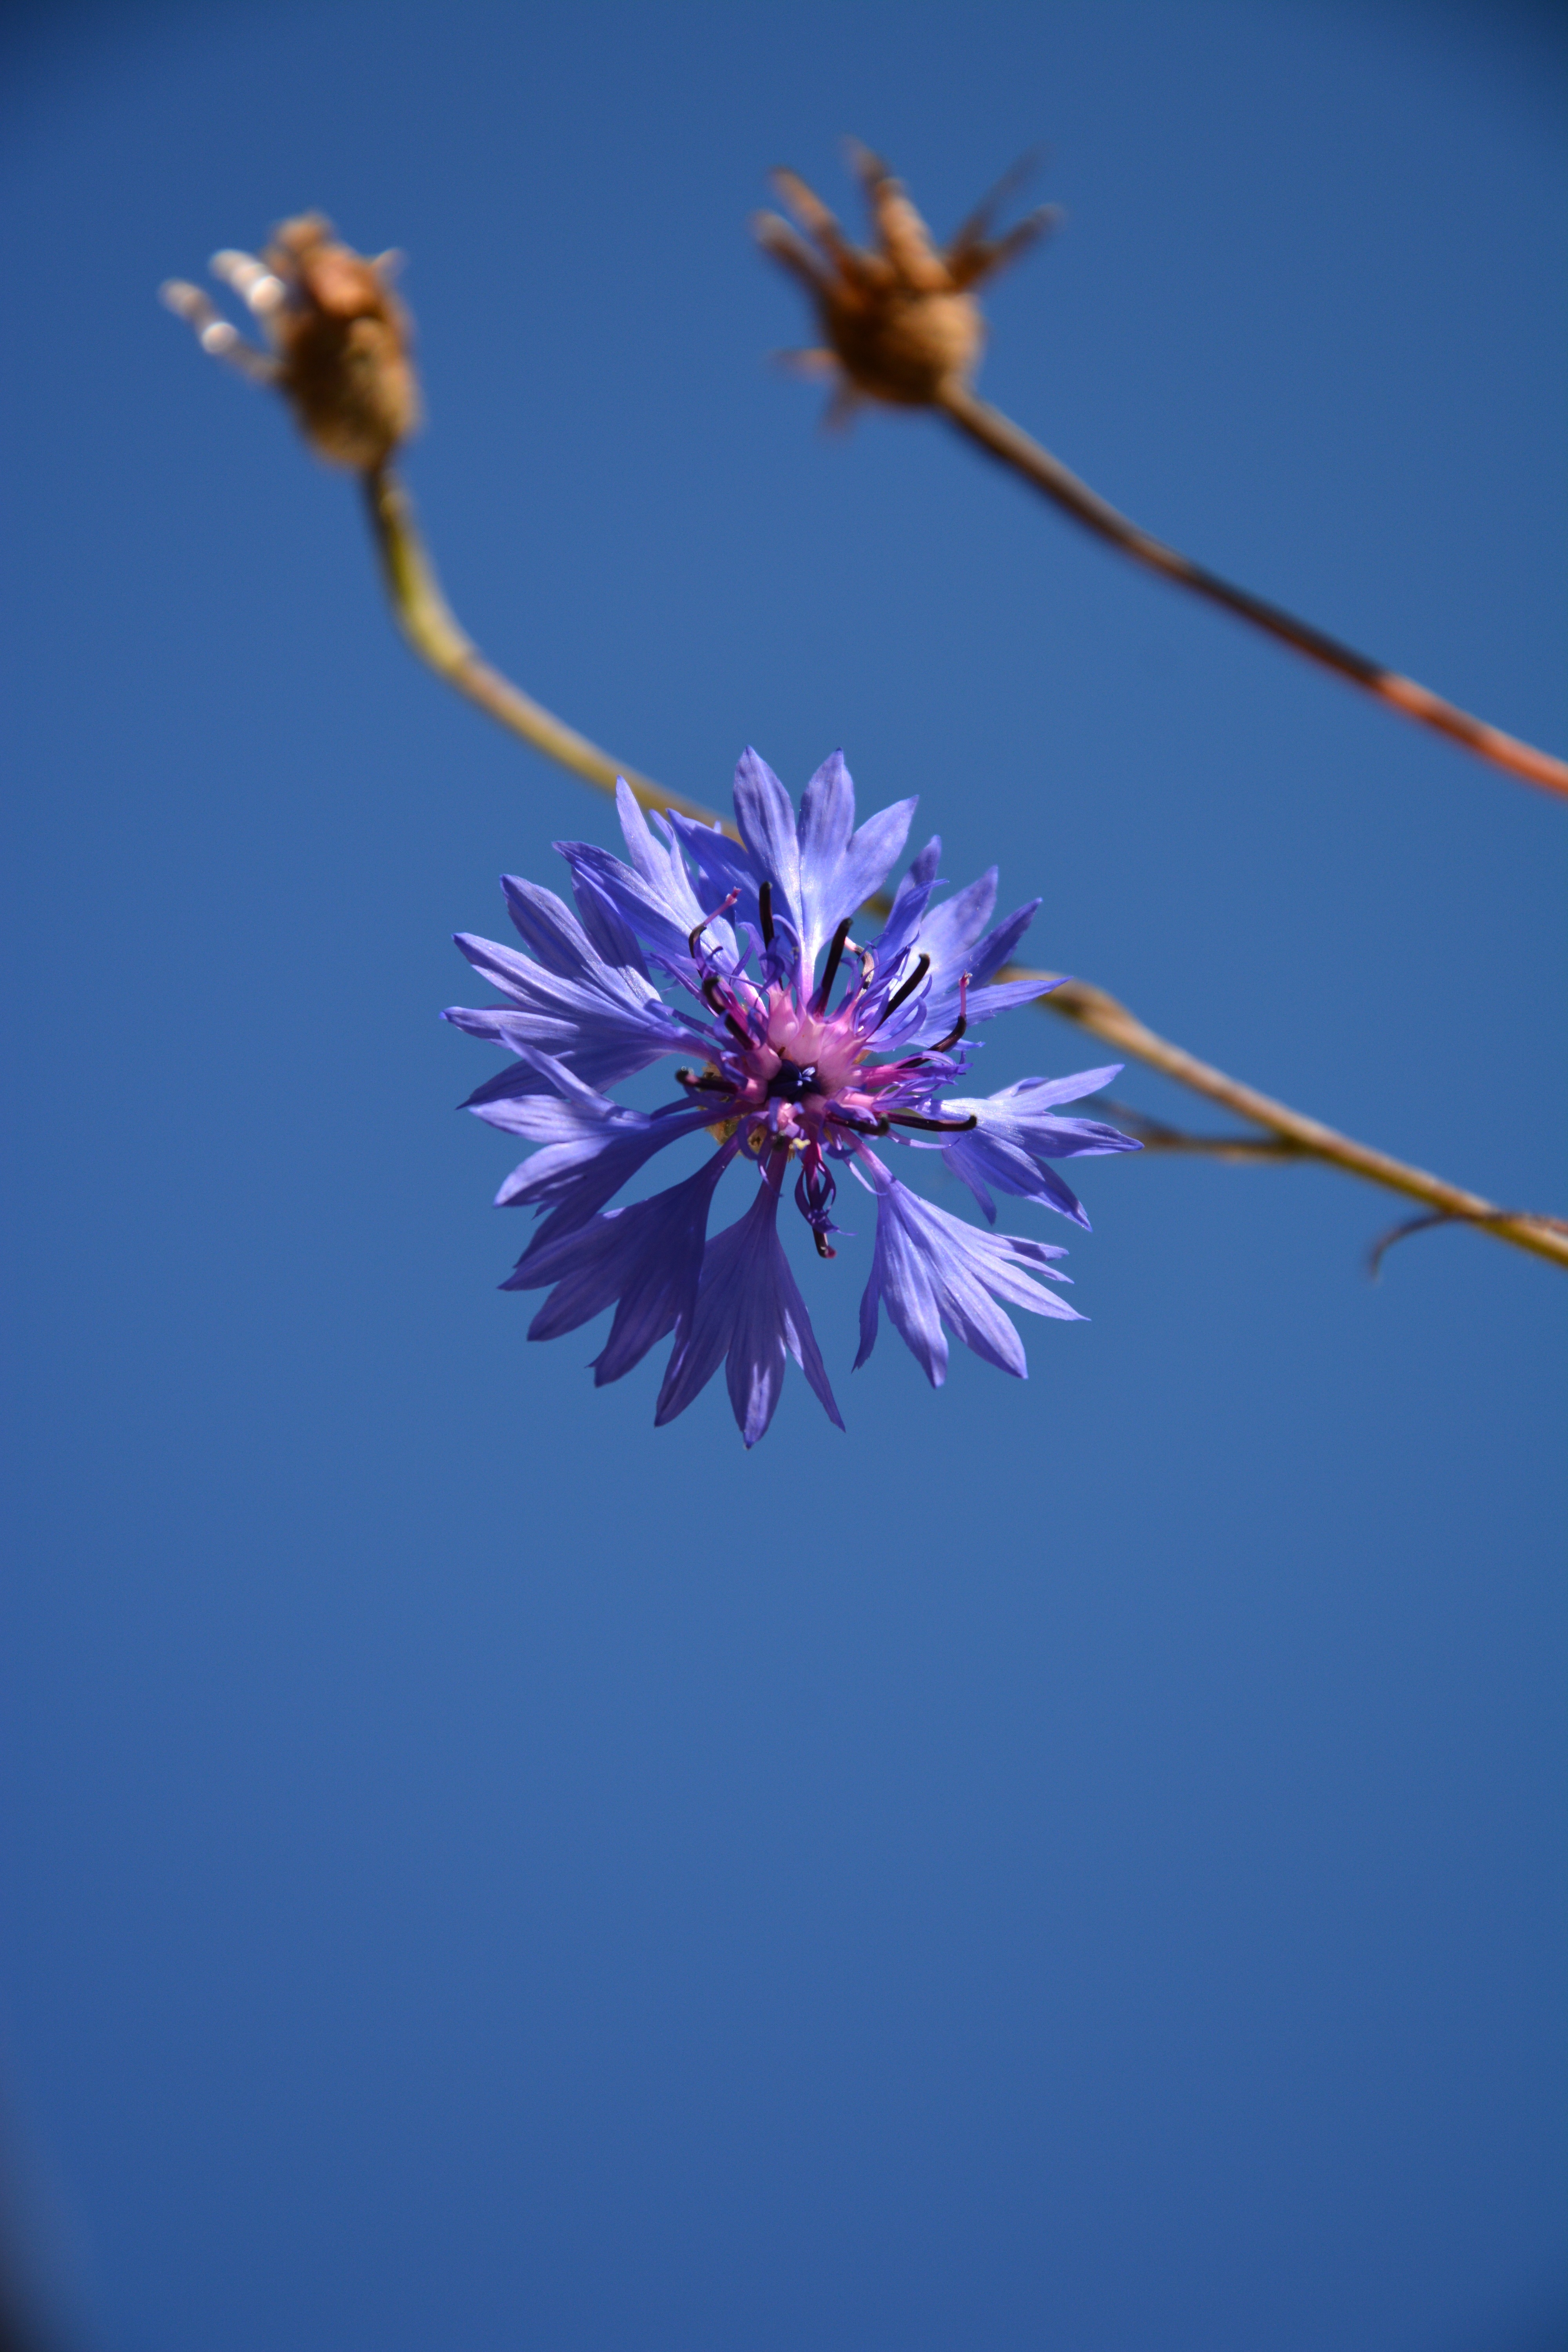
branch, blossom, plant, sky, photography, leaf, flower, petal, bloom, summer, food, produce, blue, flora, wildflower, close up, cornflower, macro photography, daisy family, plant stem